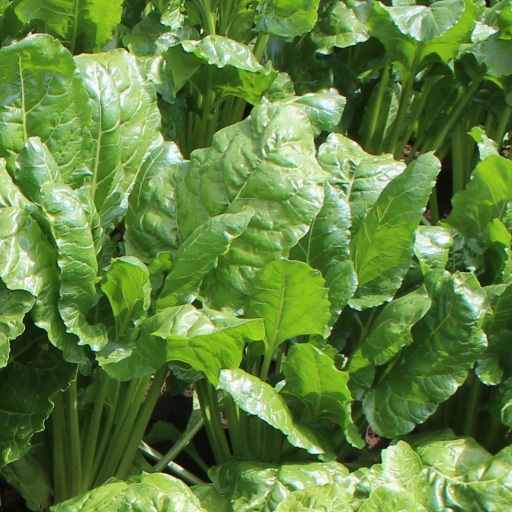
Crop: sugar beet